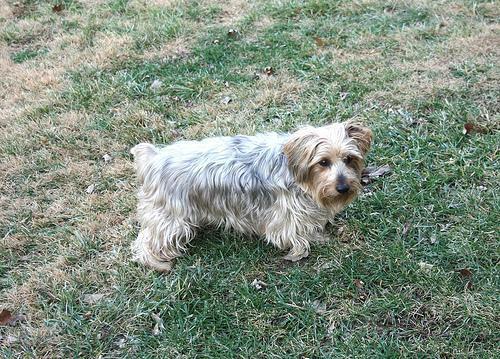
silky_terrier